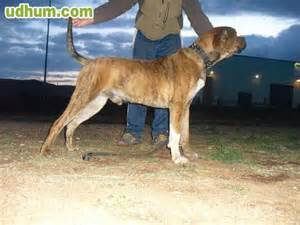
Label: dog